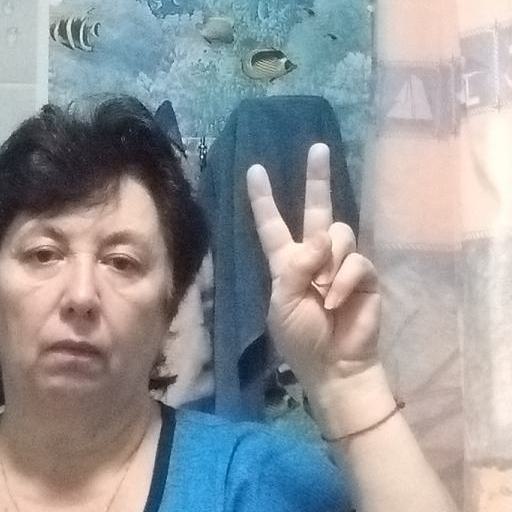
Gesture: peace